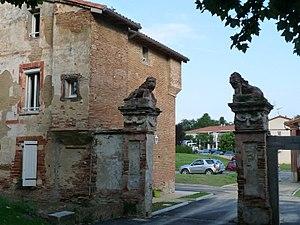
Lions de l'entrée de l'ancien château (domaine loti), Sainte-Foy-d'Aigrefeuille, Haute-Garonne, France
Sainte-Foy-d'Aigrefeuille est une commune française située dans le département de la Haute-Garonne, en région Occitanie.